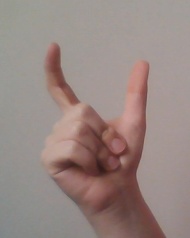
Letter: nun